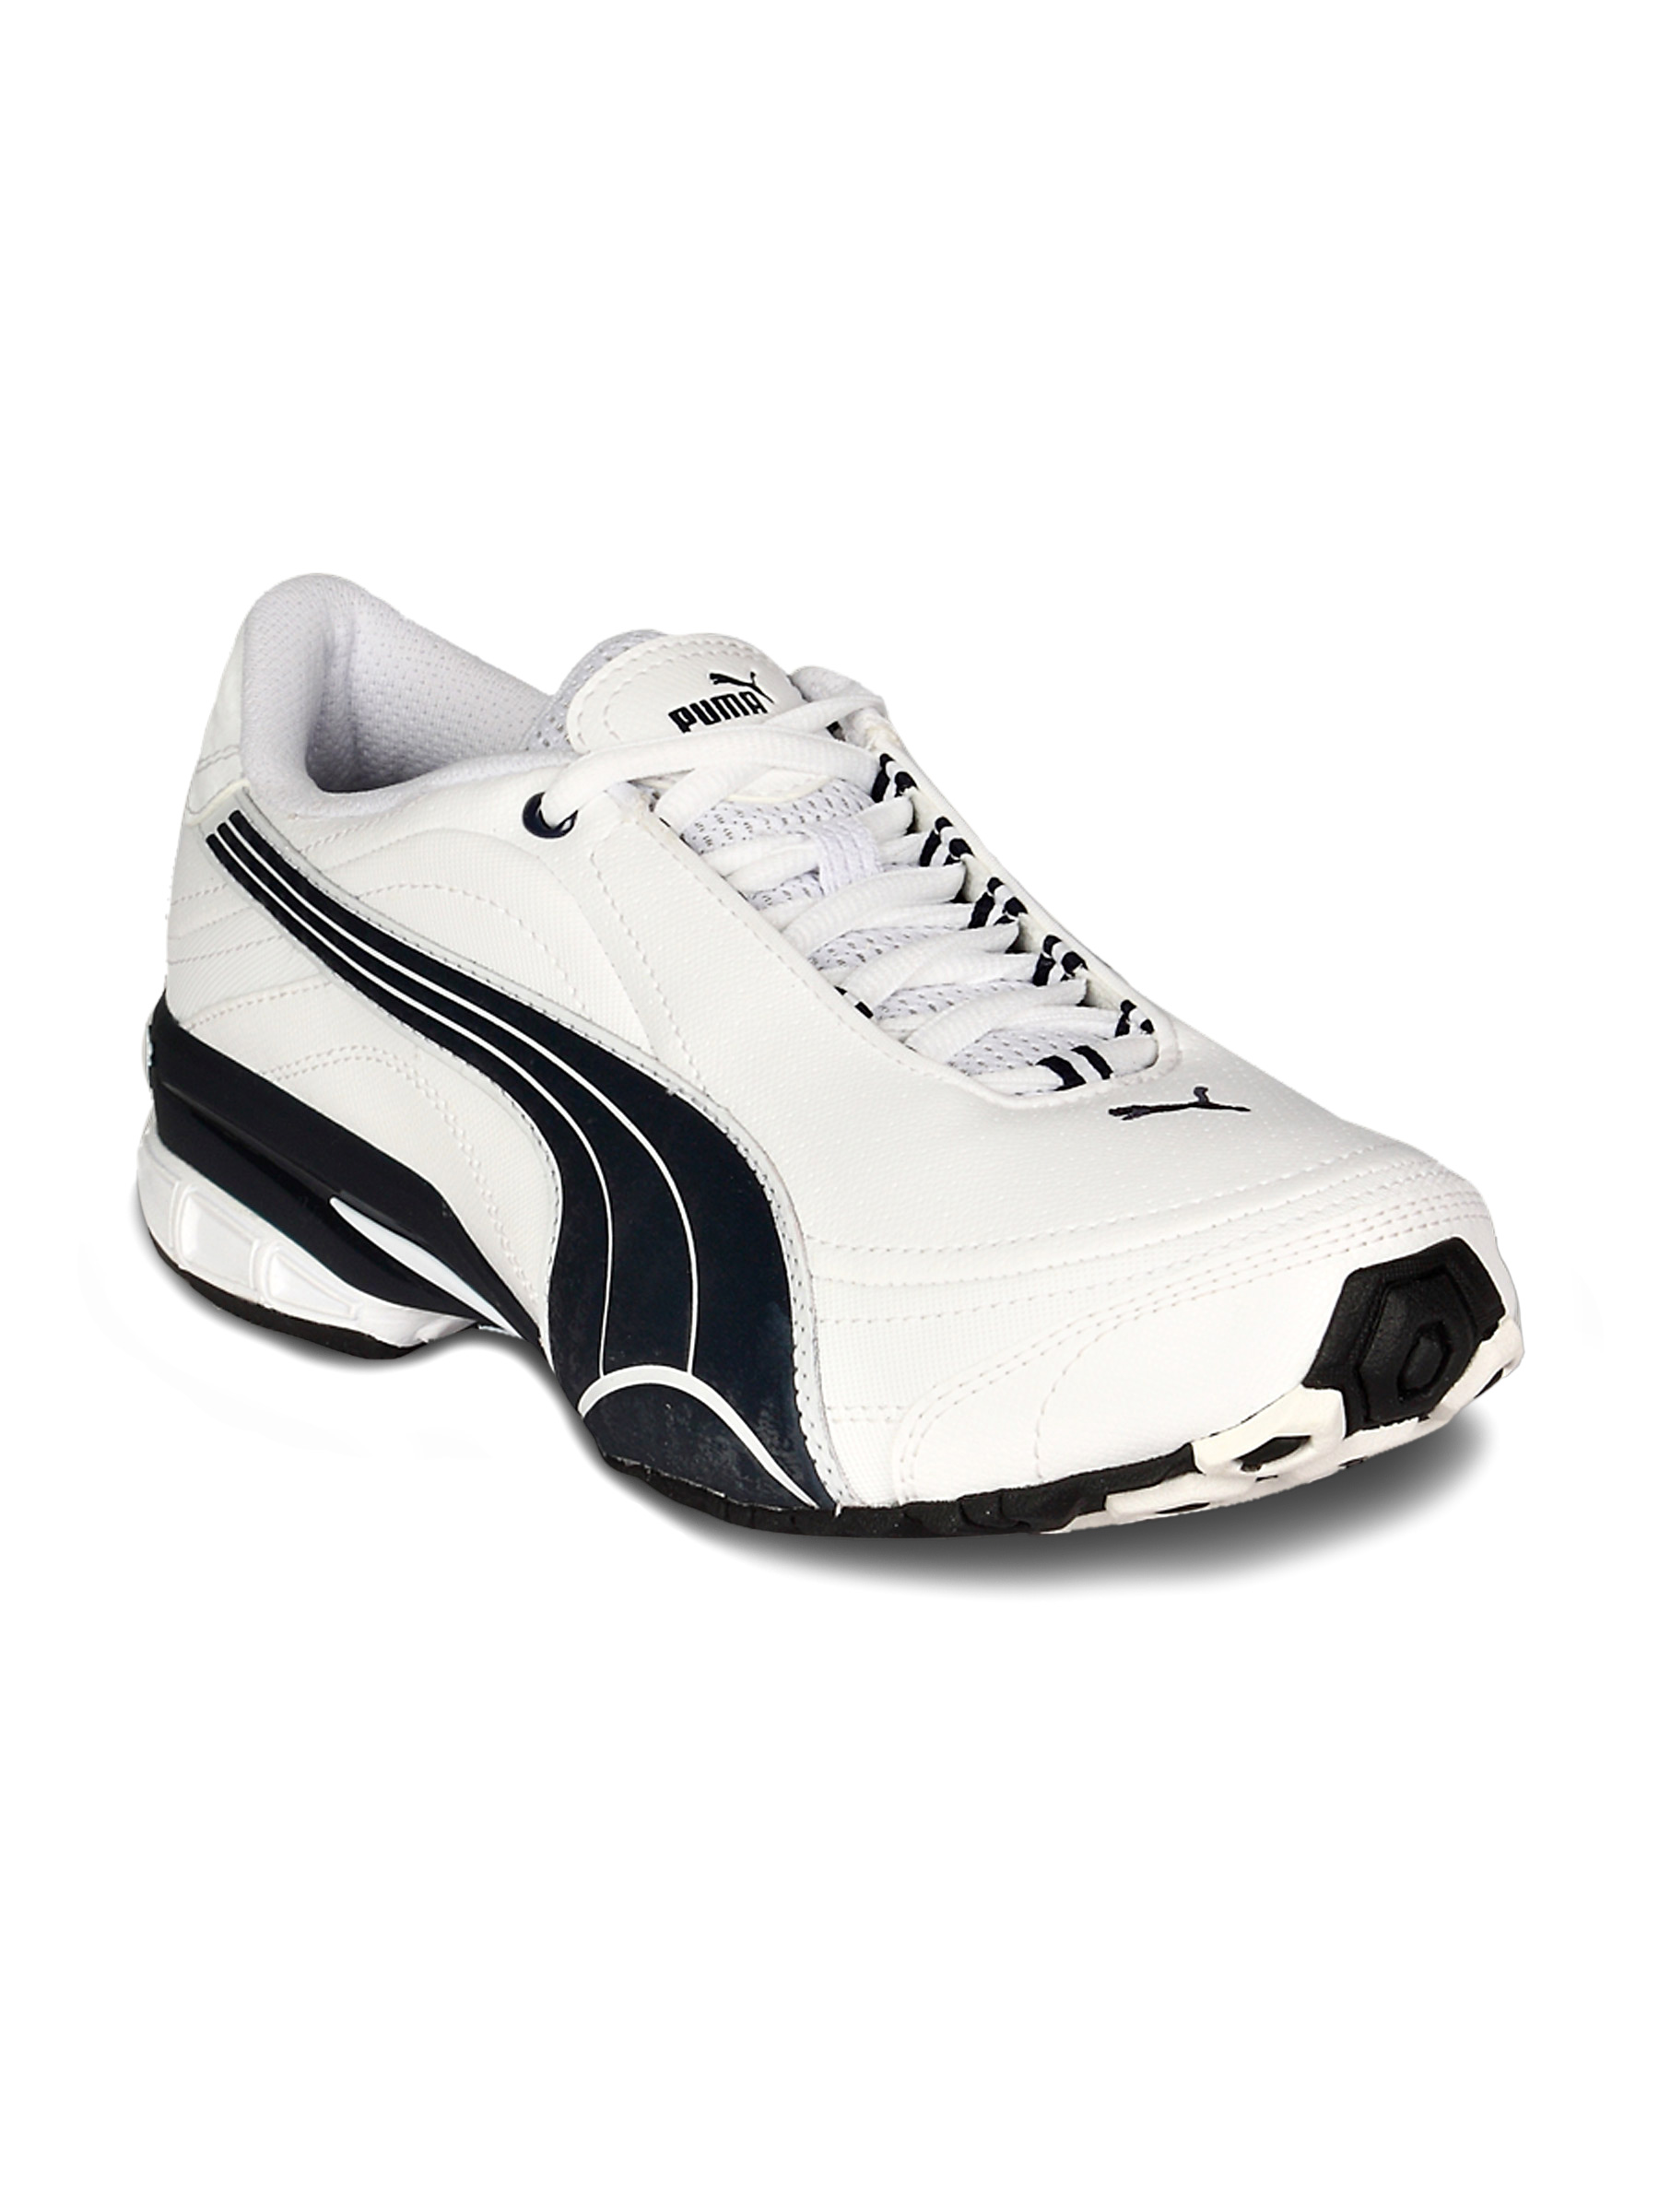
Puma Men's Tazon White Navy Silver Shoe
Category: Footwear / Shoes / Sports Shoes
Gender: Men
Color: White
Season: Winter 2014
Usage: Sports